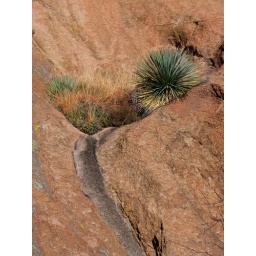
Lucky survivors in the rocks. This depression in the rocks catches and holds water allowing this lush rock garden to thrive.